Rosina von Graben von Rain

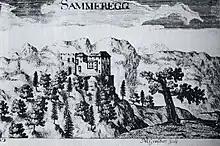
"Sammeregg", engraving by Johann Weikhard Valvasor, 1680

Upon her father's death in 1513, Rosina followed him up as burgravine (a sort of Viscountess) of the Sommeregg estates. She became also Lady of Doberdò within the comital lands of Gorizia.